Fender Bandmaster

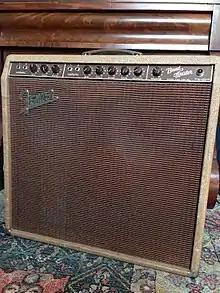
Fender Bandmaster, model 5G7, early 1960

The Fender Bandmaster was a musical instrument amplifier made by Fender. It was introduced in 1953 and discontinued in 1974. Some early models had both a microphone input and instrument inputs. Beginning in 1960, Bandmaster amps were equipped with a vibrato effect. In the 2000s, vintage Bandmaster amps remain in use by blues, Americana and rock and roll bands.